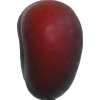
Label: nectarine_flat